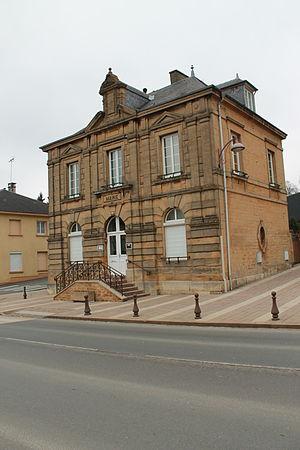
Mairie de Flize.
Flize est une ancienne commune française située dans le département des Ardennes, en région Grand Est.
Flize est une commune nouvelle française située dans le département des Ardennes, en région Grand Est.